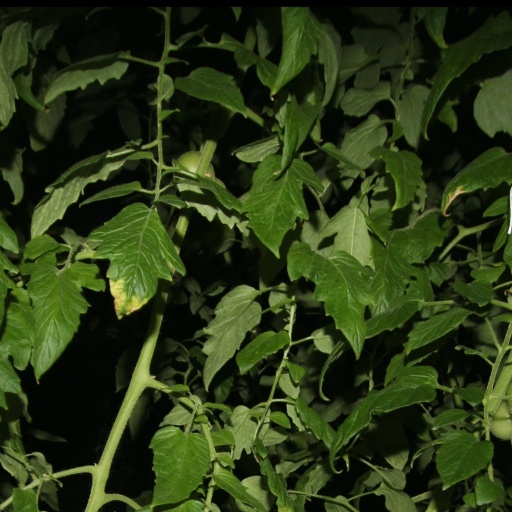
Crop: tomato